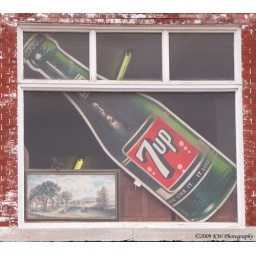
7up bottle in &amp;quot;A Legacy Antique Store&amp;quot; window in Wichita Kansas.